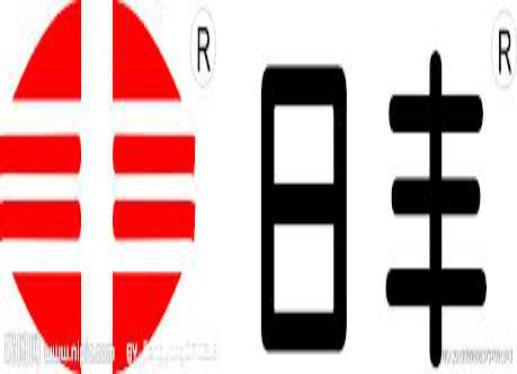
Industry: Others